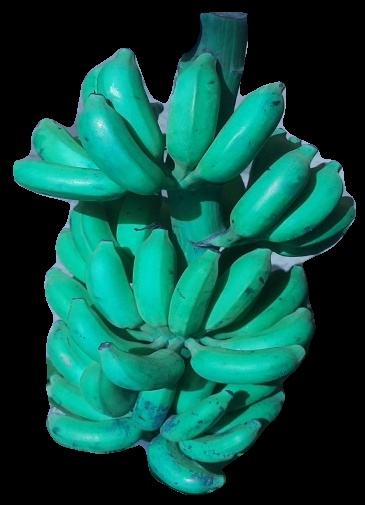
Variety: elakki-bale
Grade: grade3